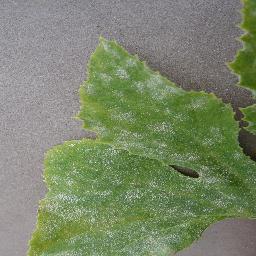
Label: Squash___Powdery_mildew